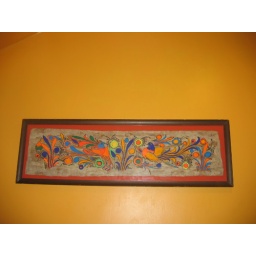
in the orange bathroom